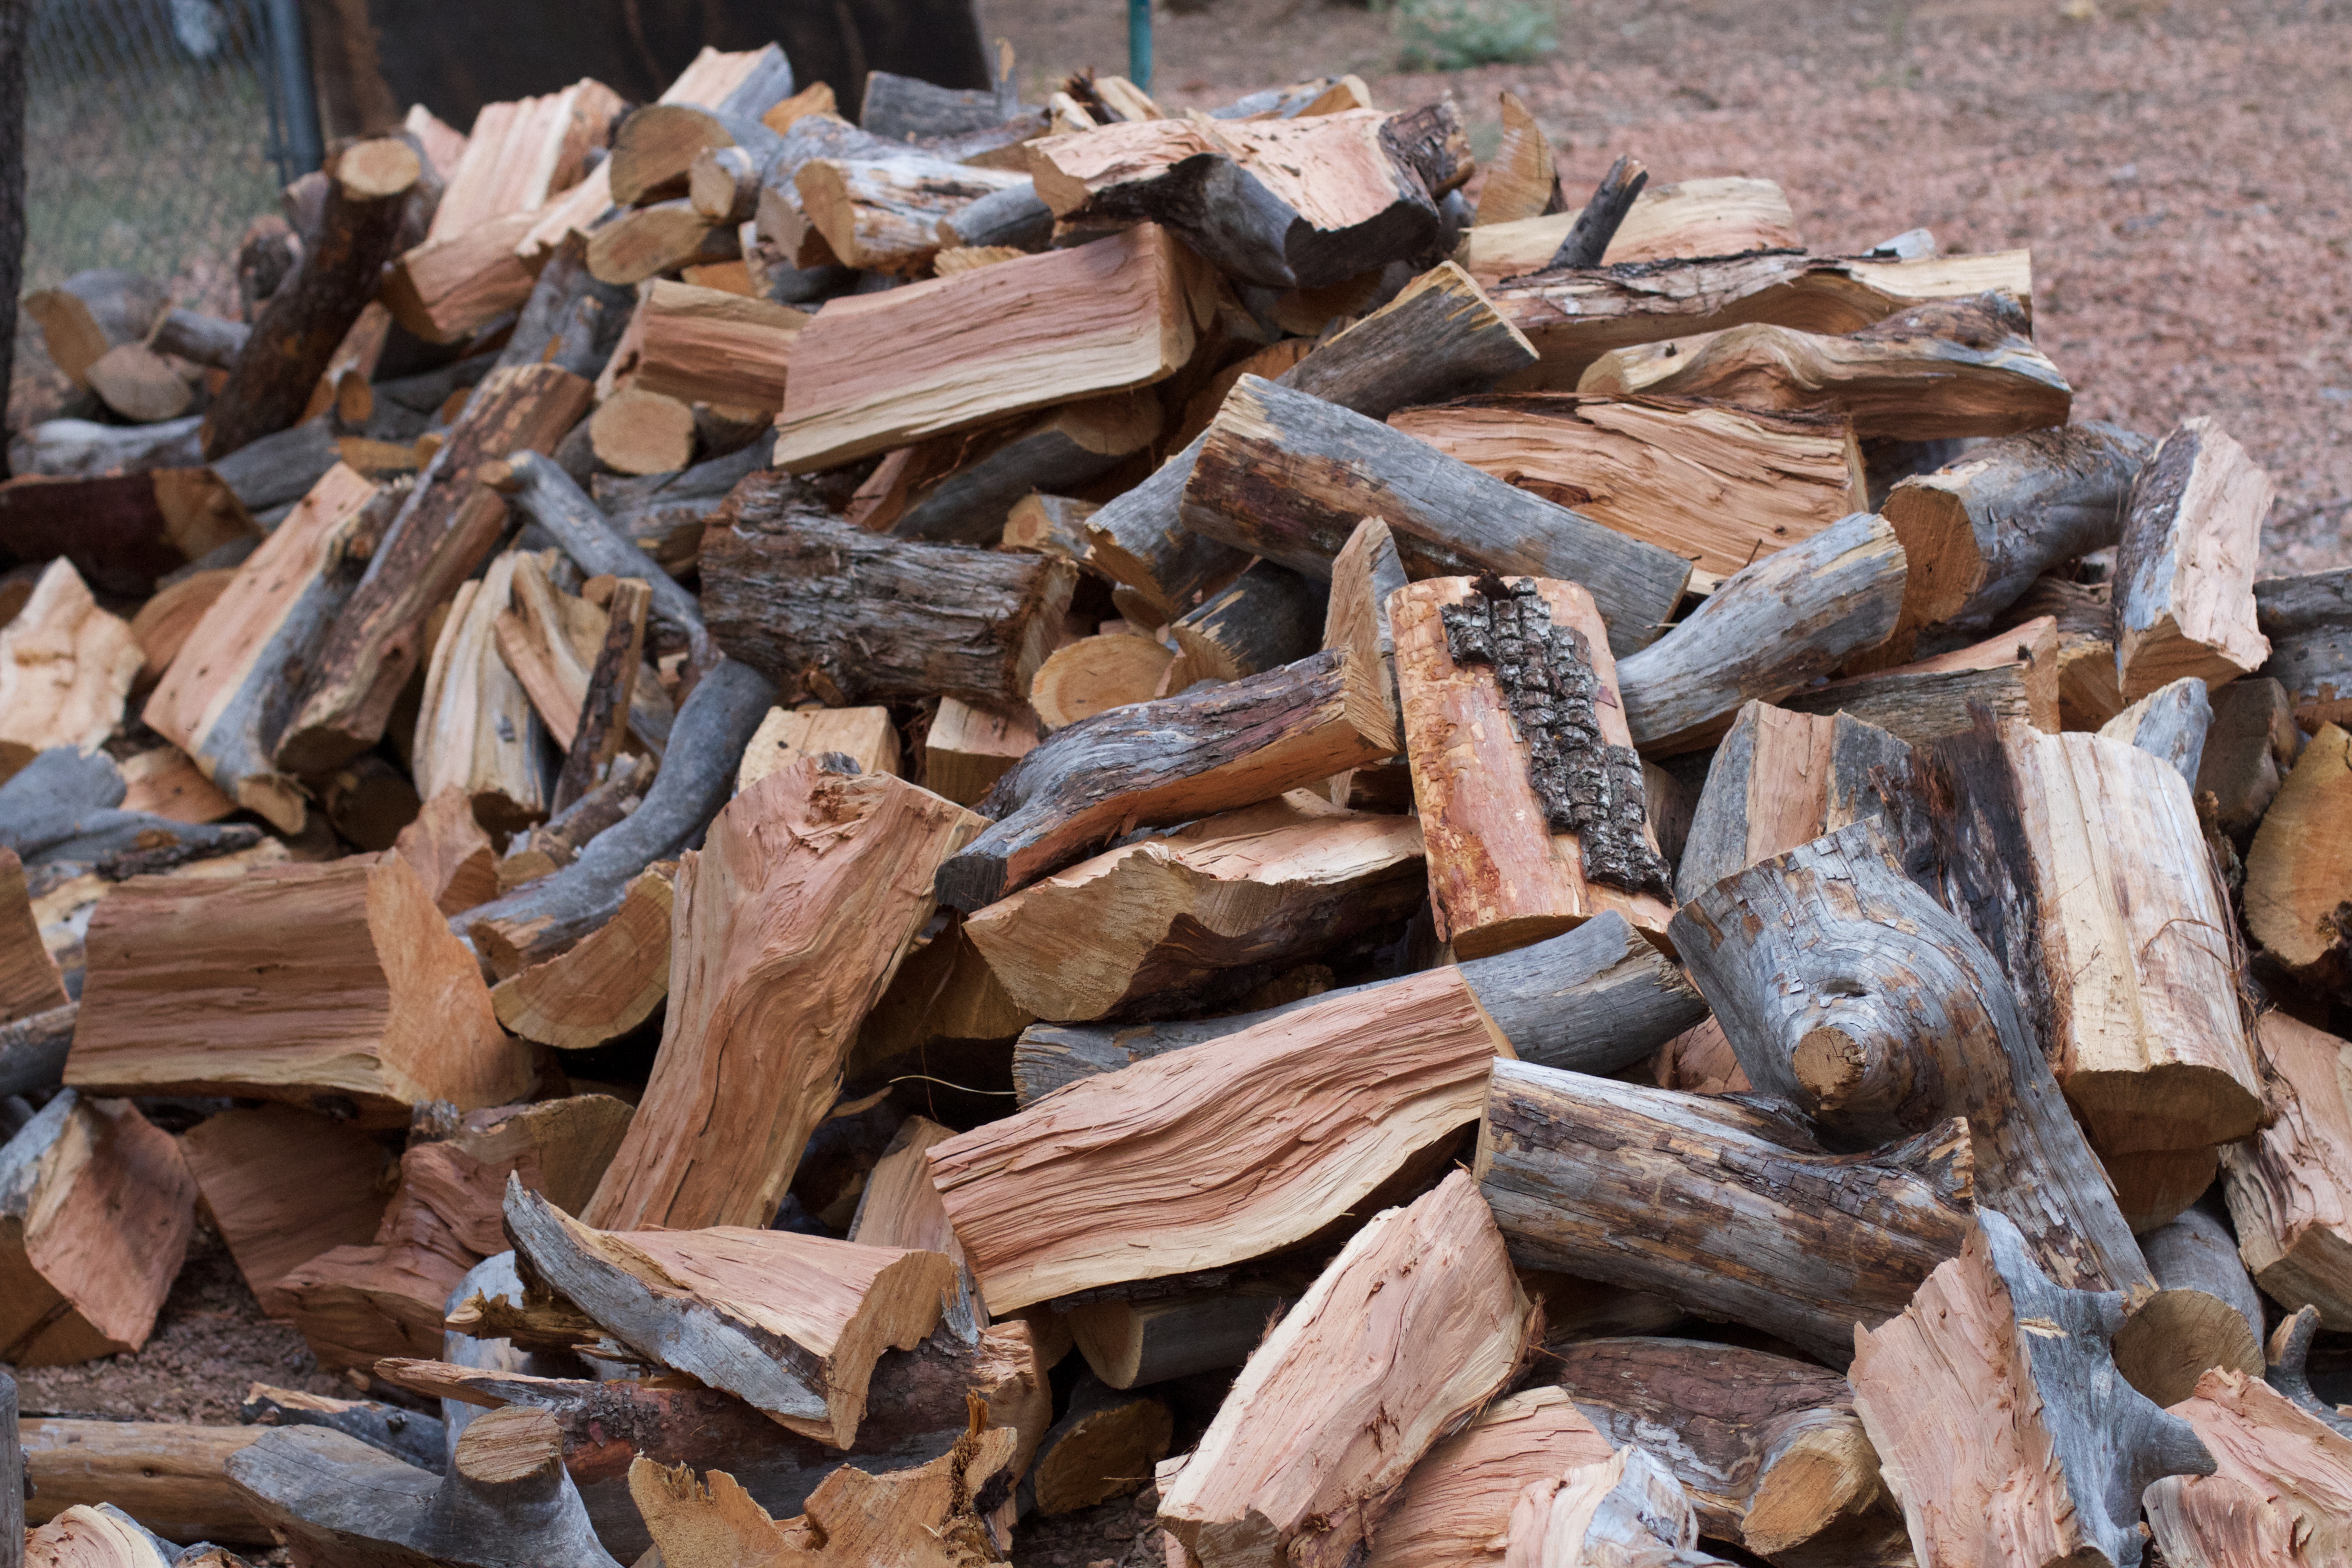
driftwood, wood, trunk, soil, lumber, material, rubble, carving, scrap, wood chopping